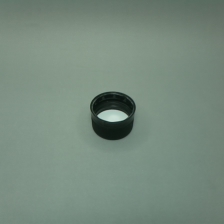
Color: black
Cap type: standard cap